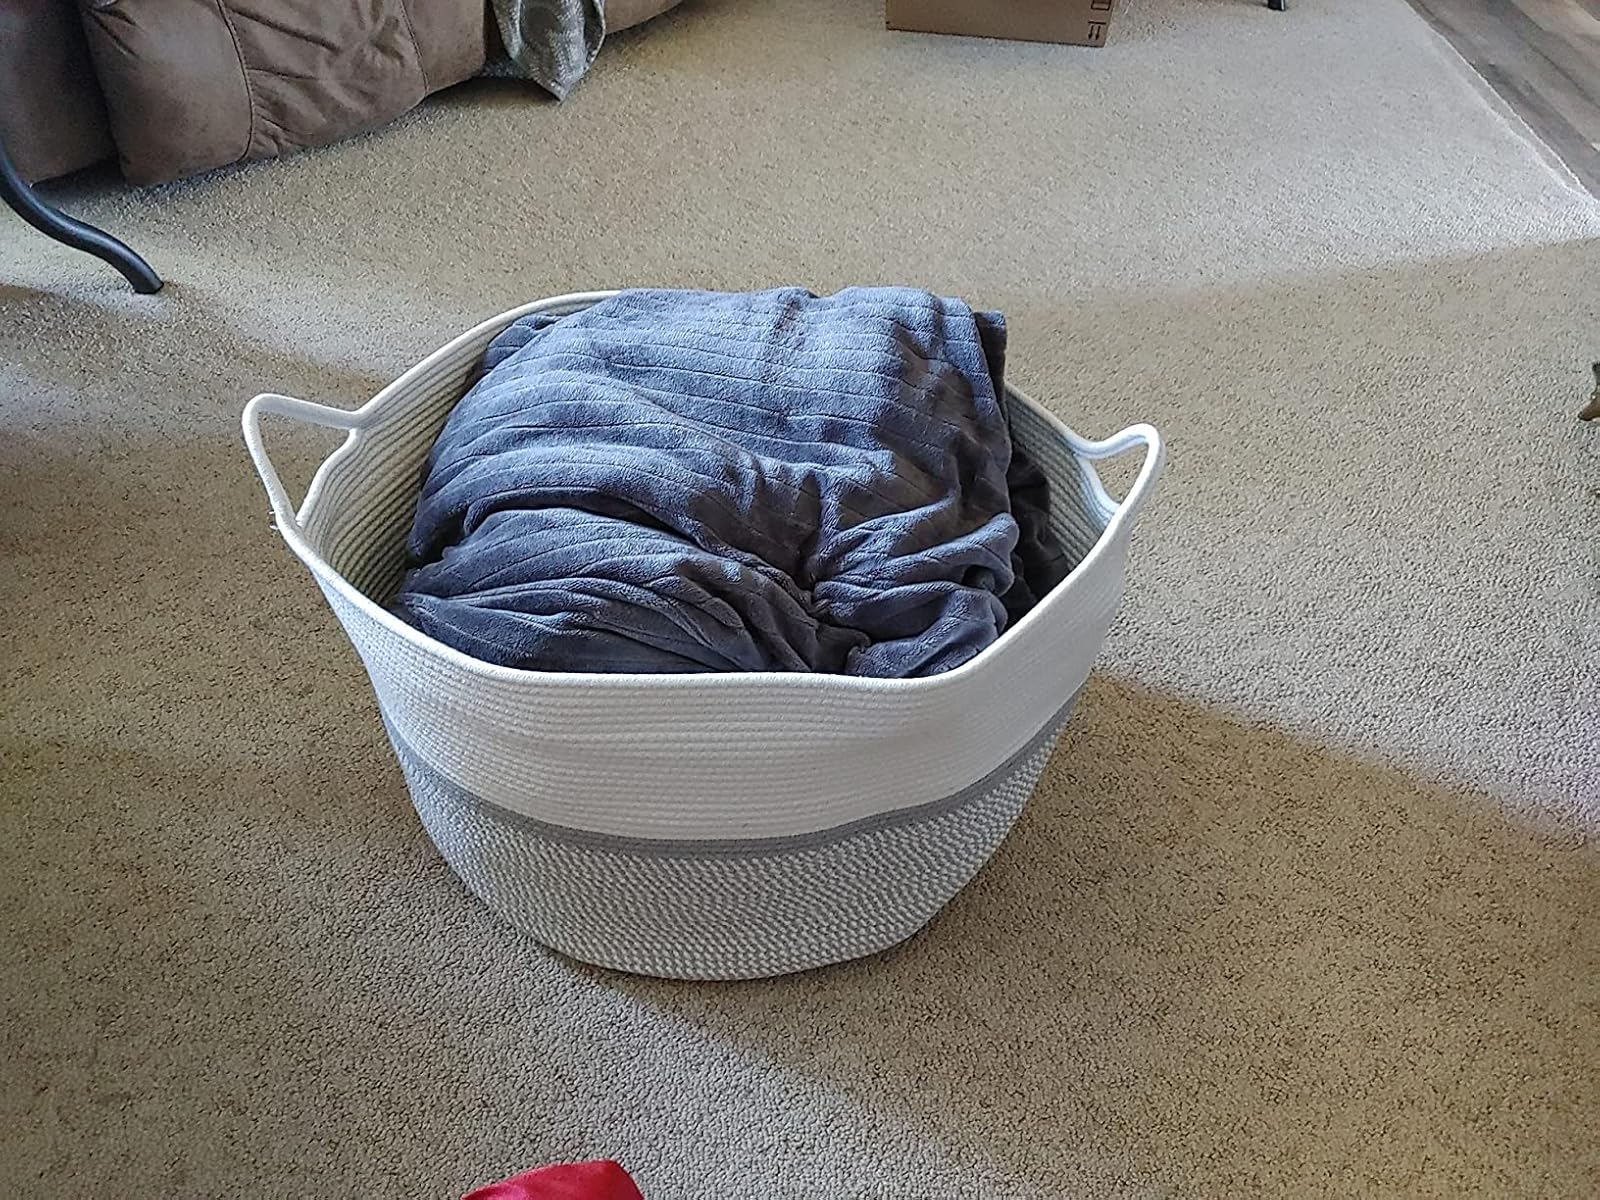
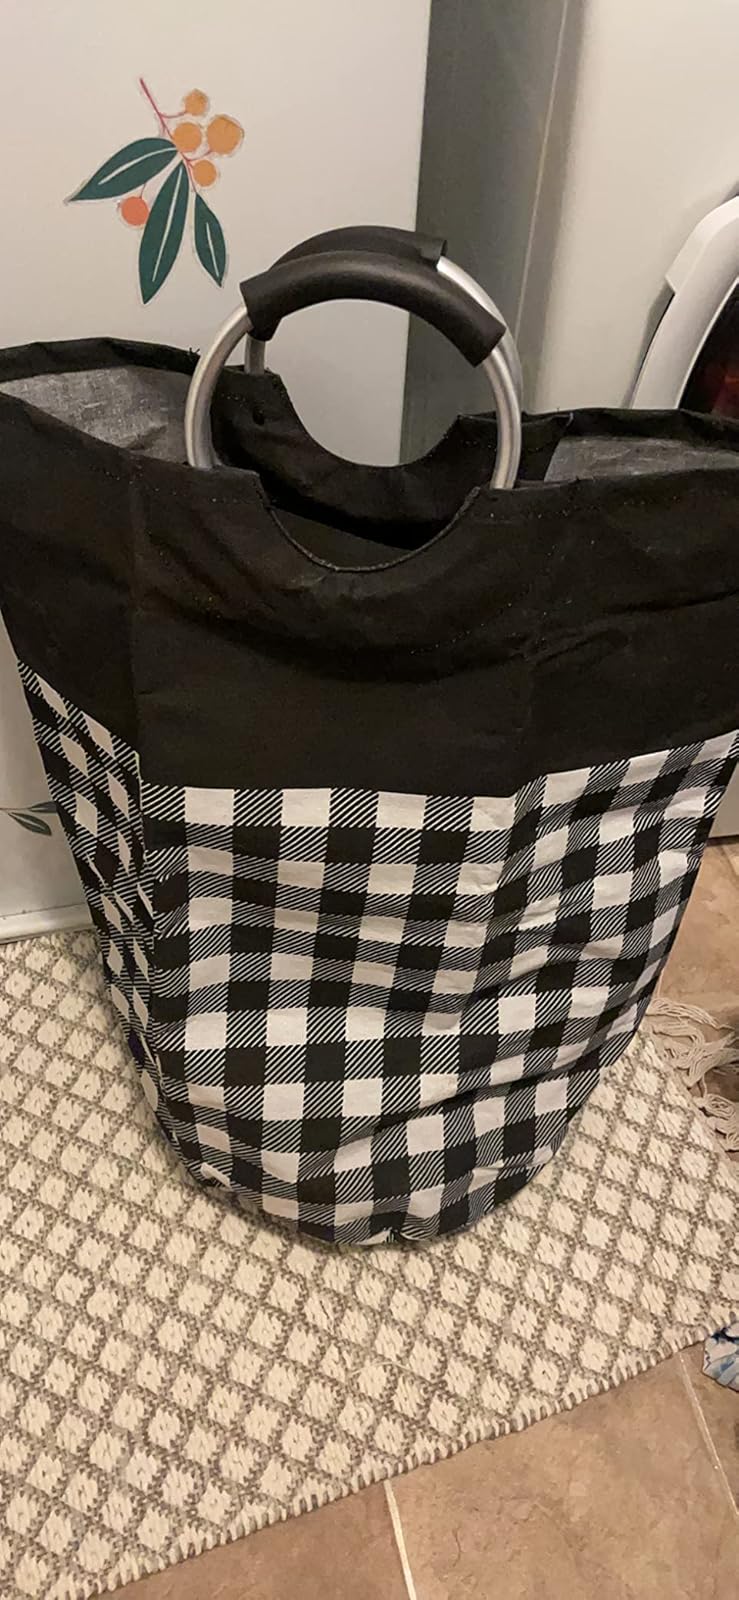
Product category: items_hamper
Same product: no